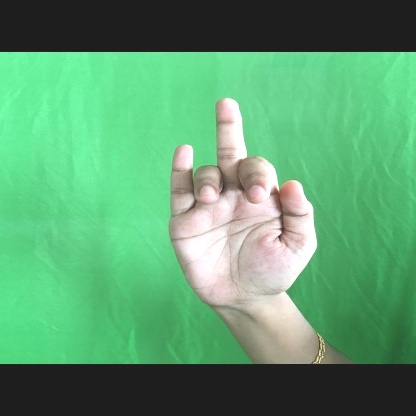
Mudra: Shukatundam